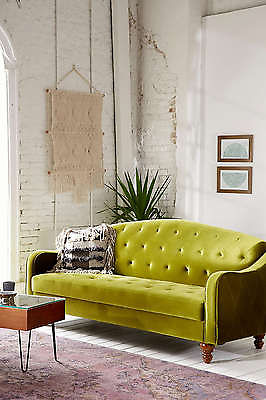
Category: sofa